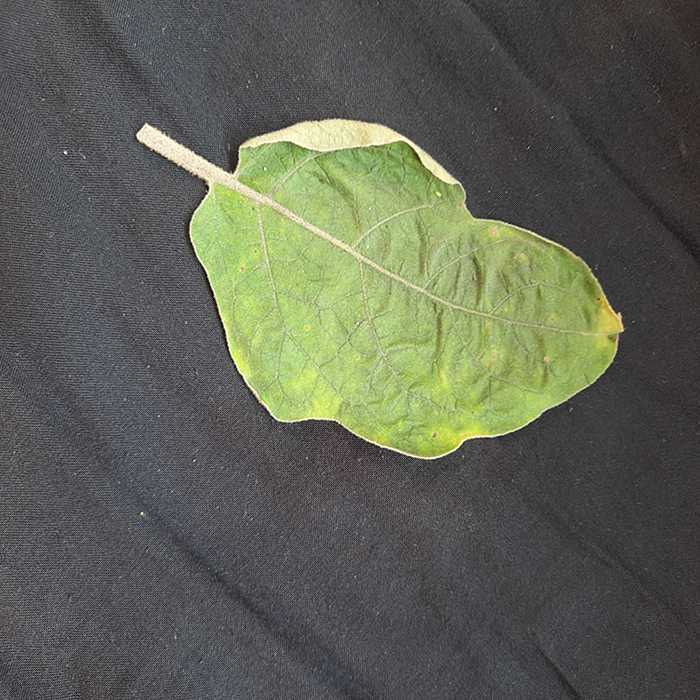
Plant: Eggplant
Label: Eggplant begomovirus